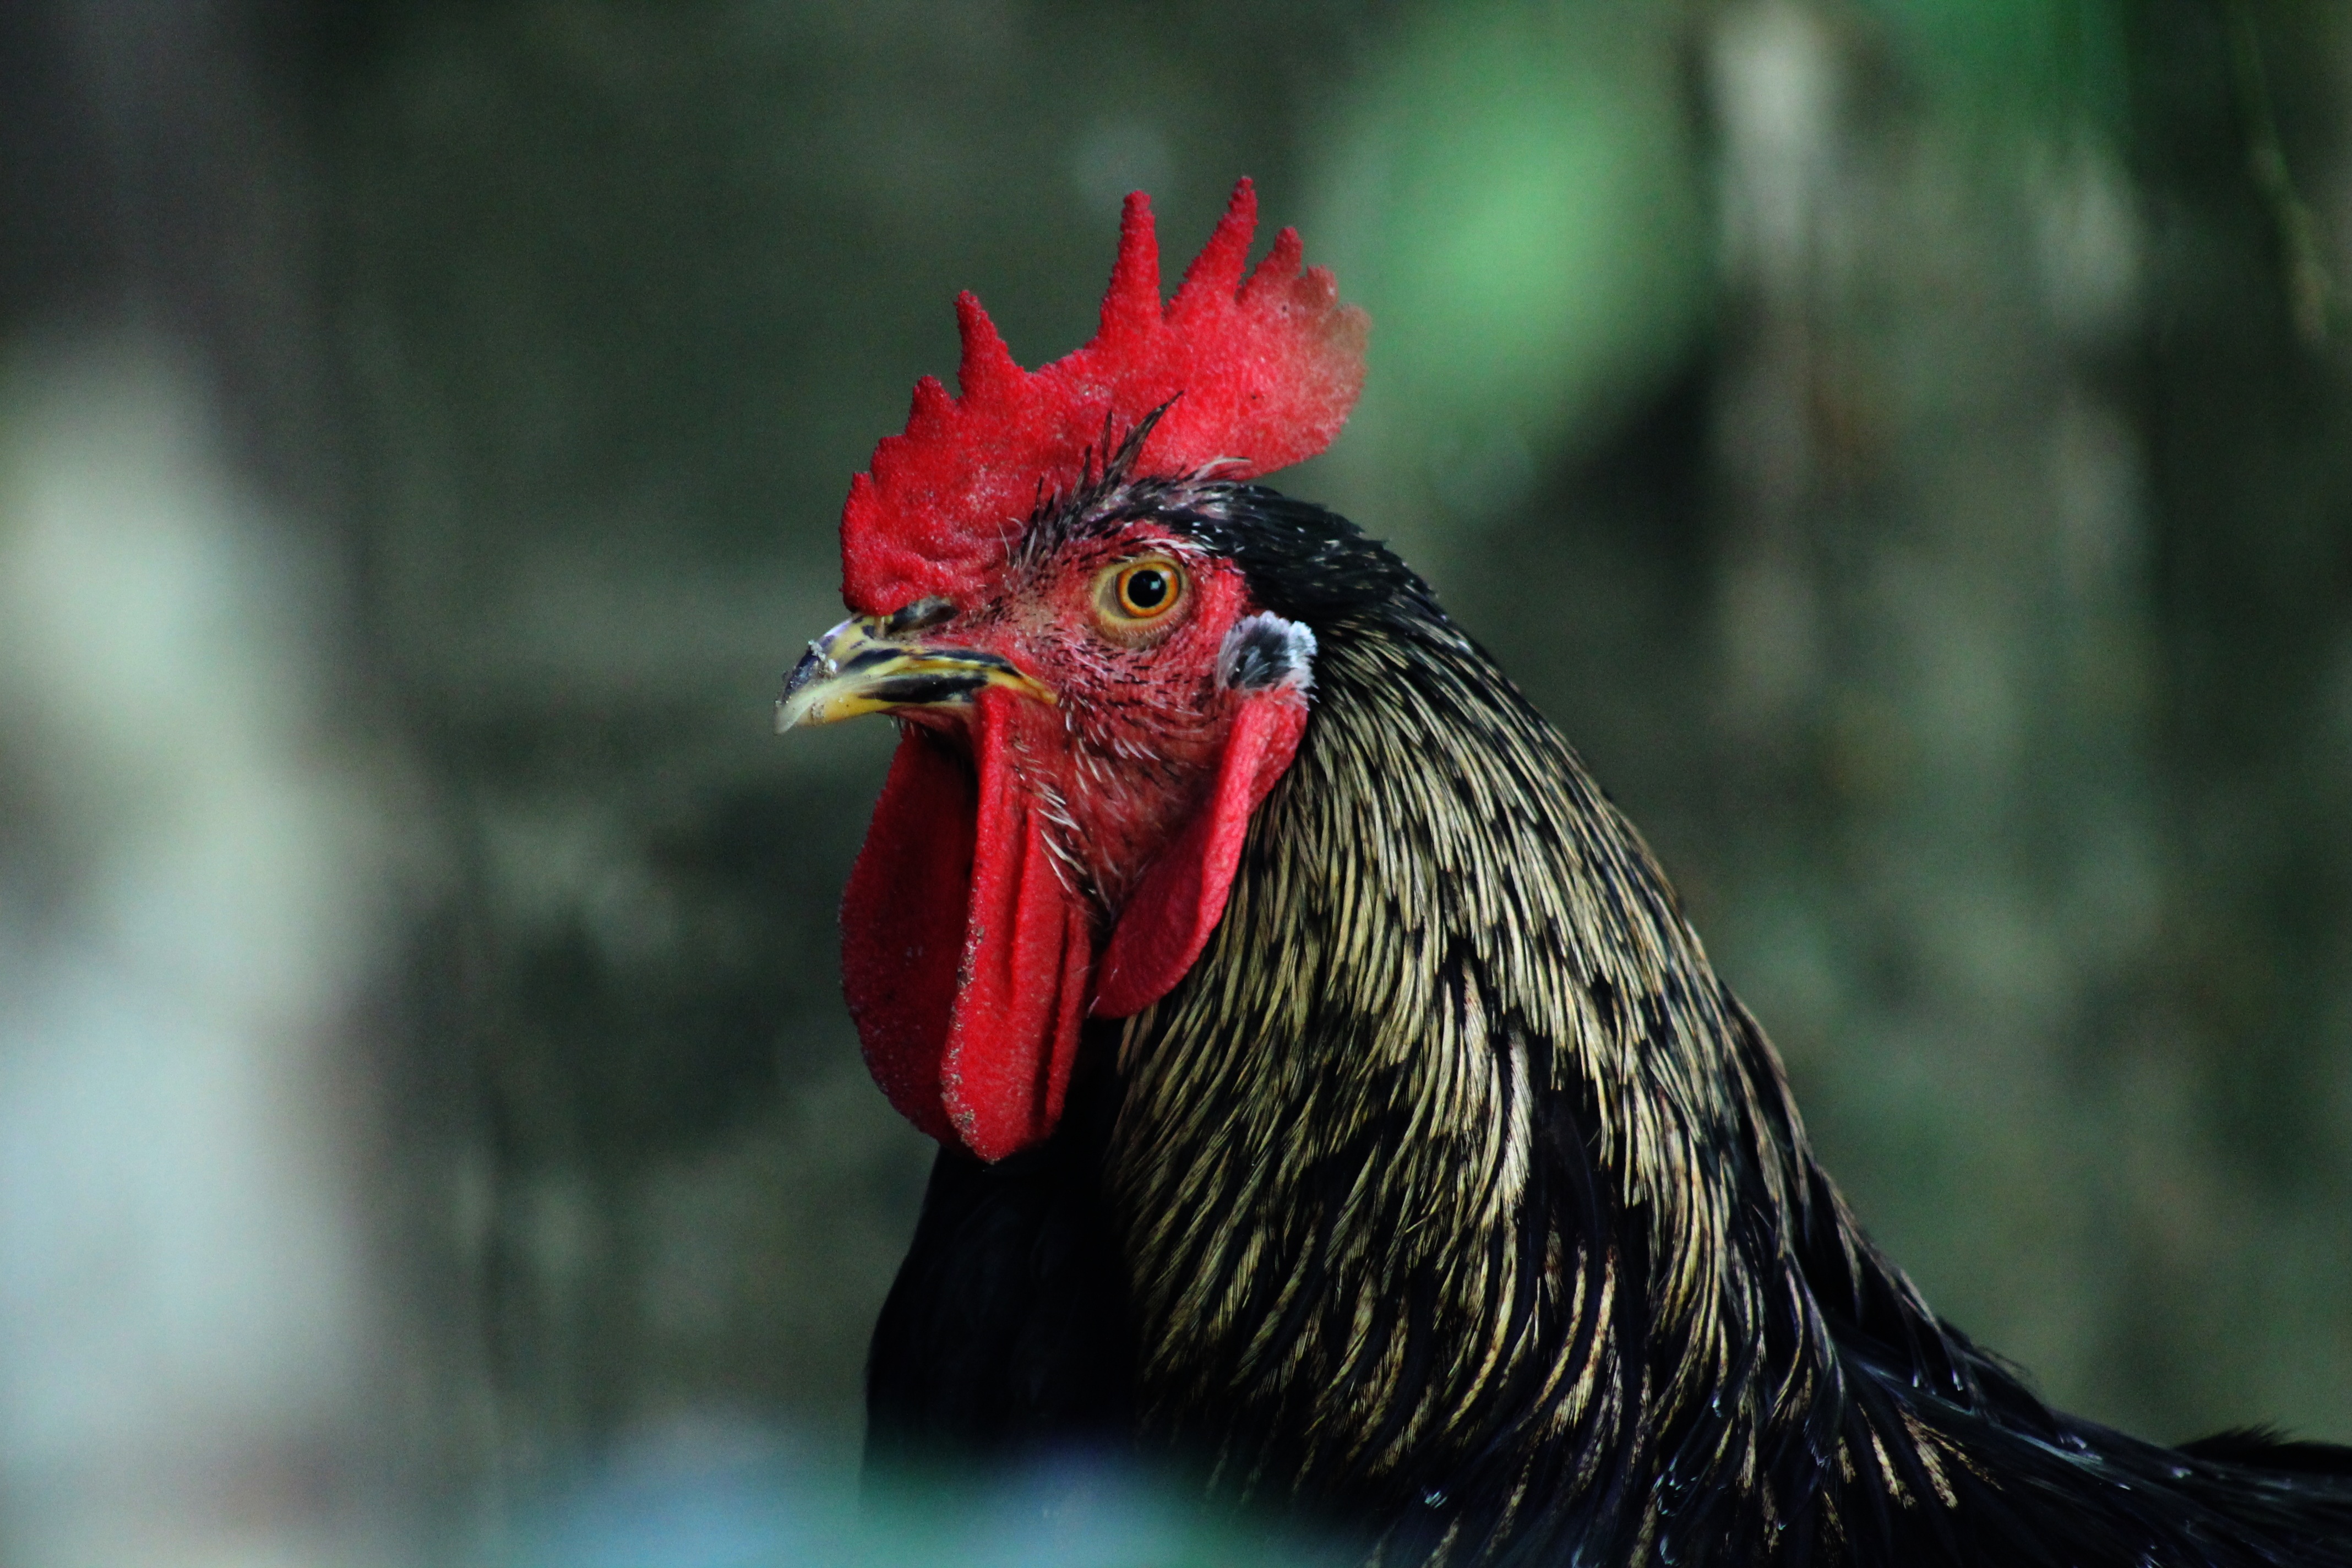
nature, bird, farm, animal, beak, chicken, fowl, fauna, rooster, close up, gallo, animals, galliformes, vertebrate, chickens, phasianidae, comb, hens